Vasudevapuram Tavanur

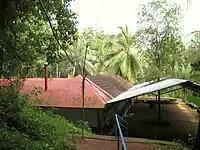
Vasudevapuram temple

Sri Vasudevapuram Temple is one of three ancient temples (Maha-Kshetram) on the Southern bank of holy river Bharathapuzha. It sits east of the other two, Maha-Shiva Temple and Brahma temple. These temples along with the famous Thirunavaya Maha-Vishnu temple across the river form the trilogy in Sanatana Dharma). Tavanur is called Muvaankara. Brahma, Vishnu, and Shiva are the presiding deities, so it was initially known as Muvalankara, and then Muvaankara. Vasudevapuram Tavanur is situated in the middle of a wooded area resembling that of Sabarimala.